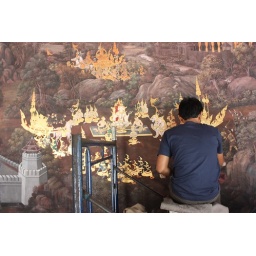
Grand Palace...these walls are all hand painted by water color. This guy is restoring a part of it.